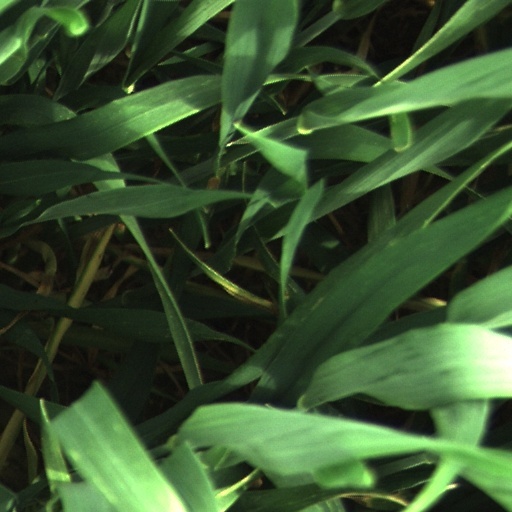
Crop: wheat